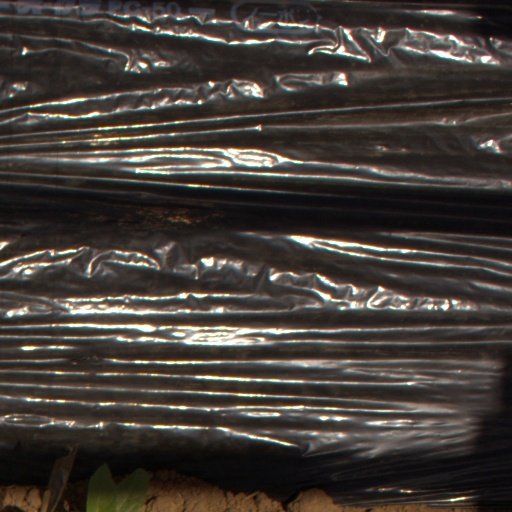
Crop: Jerusalem artichoke